Donny van de Beek

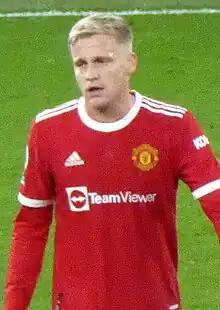
Van de Beek playing for Manchester United in 2021

Donny van de Beek (born 18 April 1997) is a Dutch professional footballer who plays as a midfielder for La Liga club Girona.